Adolf Hitler's cult of personality

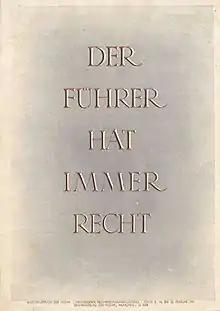
The "Wochenspruch der NSDAP" wall newspaper published on February 16, 1941: "The Führer is always right."

In 1930, Hitler allegedly told Otto Strasser, “For us the Idea is the Führer, and each Party member has only to obey the Führer”. During five election campaigns in 1932, the Nazi newspaper "Völkischer Beobachter" ("People's Observer") portrayed Hitler as a man who had a mass movement united behind him, a man whose sole mission was to save Germany, who was the "Leader of the coming Germany". During the campaigns, Hitler took on a quasi-religious status within the party. The "Völkischer Beobachter" ran the headline "The National Socialist movement is the resurrection of the German nation", with the article quoting Hitler as saying, "I believe that I am instrument of nature to liberate Germany". Similarly, Goebbels wrote in "Der Angriff" that Hitler was "the Greater German, the Führer, the Prophet, the Fighter that last hope of the masses, the shining symbol of the German will to freedom". During those campaigns, Hitler became the first politician to campaign by air, flying from city to city under the slogan "Hitler über Deutschland" ("Hitler Over Germany"), sometimes visiting up to five cities in a day to make speeches before mass audiences. Hitler's charismatic and mesmerizing speaking abilities played a major role in his attraction to the German people. Hitler's oratory skills were enhanced by his ability to continually raise the pitch of his voice, sometimes by octaves, leading to a crescendo; it has been speculated this was as a result of the mustard gas attack that damaged his larynx during World War I.